Eurovision Song Contest 2019

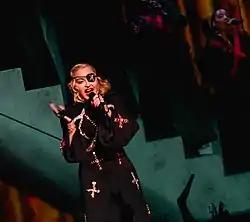
Madonna performed "Like a Prayer", "Dark Ballet" and "Future" as an interval act in the final.

On 25 January 2019, Kan announced that four presenters would host the contest: television hosts Erez Tal (who was also one of the Israeli commentators for the final) and Assi Azar (who works for the Israeli Channel 12), model Bar Refaeli and Kan host Lucy Ayoub (who was also the Israeli jury spokesperson at the 2018 contest). Tal and Refaeli were the main hosts, while Azar and Ayoub also hosted the green room.